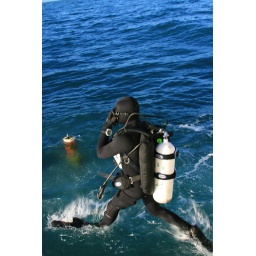
Diver entering the water to service a mooring near Point Sur along the Big Sur coast